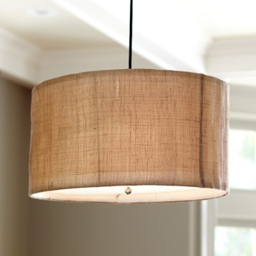
i want to get a plain shade like this and cover it with paper from books for a reading nook